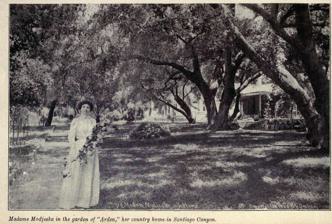
Building: Modjeska House
Country: United States of America
Year built: 1888
Historic house in California, United States Not to be confused with Modjeska Monteith Simkins House . United States historic place Modjeska House U.S. National Register of Historic Places U.S. National Historic Landmark California Historical Landmark No. 205 Madame Helena Modjeska in the garden at " Arden " Show map of California Show map of the United States Location 29042 Modjeska Canyon Road Modjeska, California Coordinates 33°42′32.4″N 117°37′30″W / 33.709000°N 117.62500°W / 33.709000; -117.62500 Area 14 acres (57,000 m 2 ) Built 1888 Architect Stanford White Architectural style Queen Anne NRHP reference No. 72000244 CHISL No. 205 Significant dates Added to NRHP December 11, 1972 Designated NHL December 14, 1990 Designated CHISL 1935 Modjeska House , also known as Arden , is a house designed by Stanford White in Modjeska Canyon, California . It is significant for being the only surviving home of Helena Modjeska , a Shakespearean actress and Polish patriot. The property is located in a live oak grove on the banks of Santiago Creek in Modjeska Canyon, California . History Modjeska came to America with her husband Count Karol Bozenta Chłapowski in 1876 from Poland , and created a retreat for when she was not performing on stage. To design a large Victorian country house, she hired one of America's leading architects, Stanford White. They named it " Arden " after the forest setting of Shakespeare 's play As You Like It and planted gardens with olive trees, palms, English yews, white lilac, and crown of thorns. It was their home from 1888 until 1906. Post-Modjeska years After the property was sold, the romance associated with Modjeska's life attracted developers who marketed parcels of the property for vacation homes.  In 1908, Gustave A. Schweiger bought the home and operated it as a bed and breakfast . In 1922, local Rotary groups discussed buying the property to use as a country club. In 1923, the Walker family of Long Beach purchased parcels of land in the canyon that included the Modjeska house and its surrounding wooded area. Historic site Modjeska House was declared a California Historical Landmark in 1935. In 1986, the Orange County Harbors, Beaches and Parks Authority purchased the 14.4-acre  property for $1 million and established it as a historical site. A major restoration occurred before the site could be opened to the public. The original house had no indoor plumbing or utilities. A limited number of visitors are allowed on tours. Directions to the park are given after making reservations. It was declared a National Historic Landmark in 1990. The house was featured in Visiting... with Huell Howser Episode 920. Marker Marker at the site reads: Famous as the home of Madame Modjeska, one of the world's great actresses, it was designed by Stanford White in 1888 on property called the Forest of Arden. Sold soon after her retirement, it remains a monument to the woman who contributed immeasurably to the cultural life of Orange County. Erected by California State Park Commission. (Marker Number 205.) Gallery Modjeska House marker Modjeska House Modjeska House Modjeska House See also California Historical Landmarks in Orange County, California References